Burry Port Lighthouse

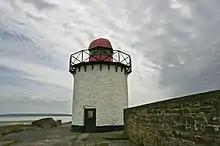
The lighthouse in 2009

In 1995–6, Llanelli Borough Training, with the support of the Burry Port Yacht Club, restored the lighthouse and Trinity House donated a new light. The restored lighthouse is operated by Carmarthenshire County Council and was formally opened on 9 February 1996 by Councillor David T. James, the Mayor of Llanelli. The current white flashing light is visible for fifteen miles and is now an important landmark for the Burry Port Yacht Club and the Burry Port Marina. The lighthouse is accessed via the breakwater.